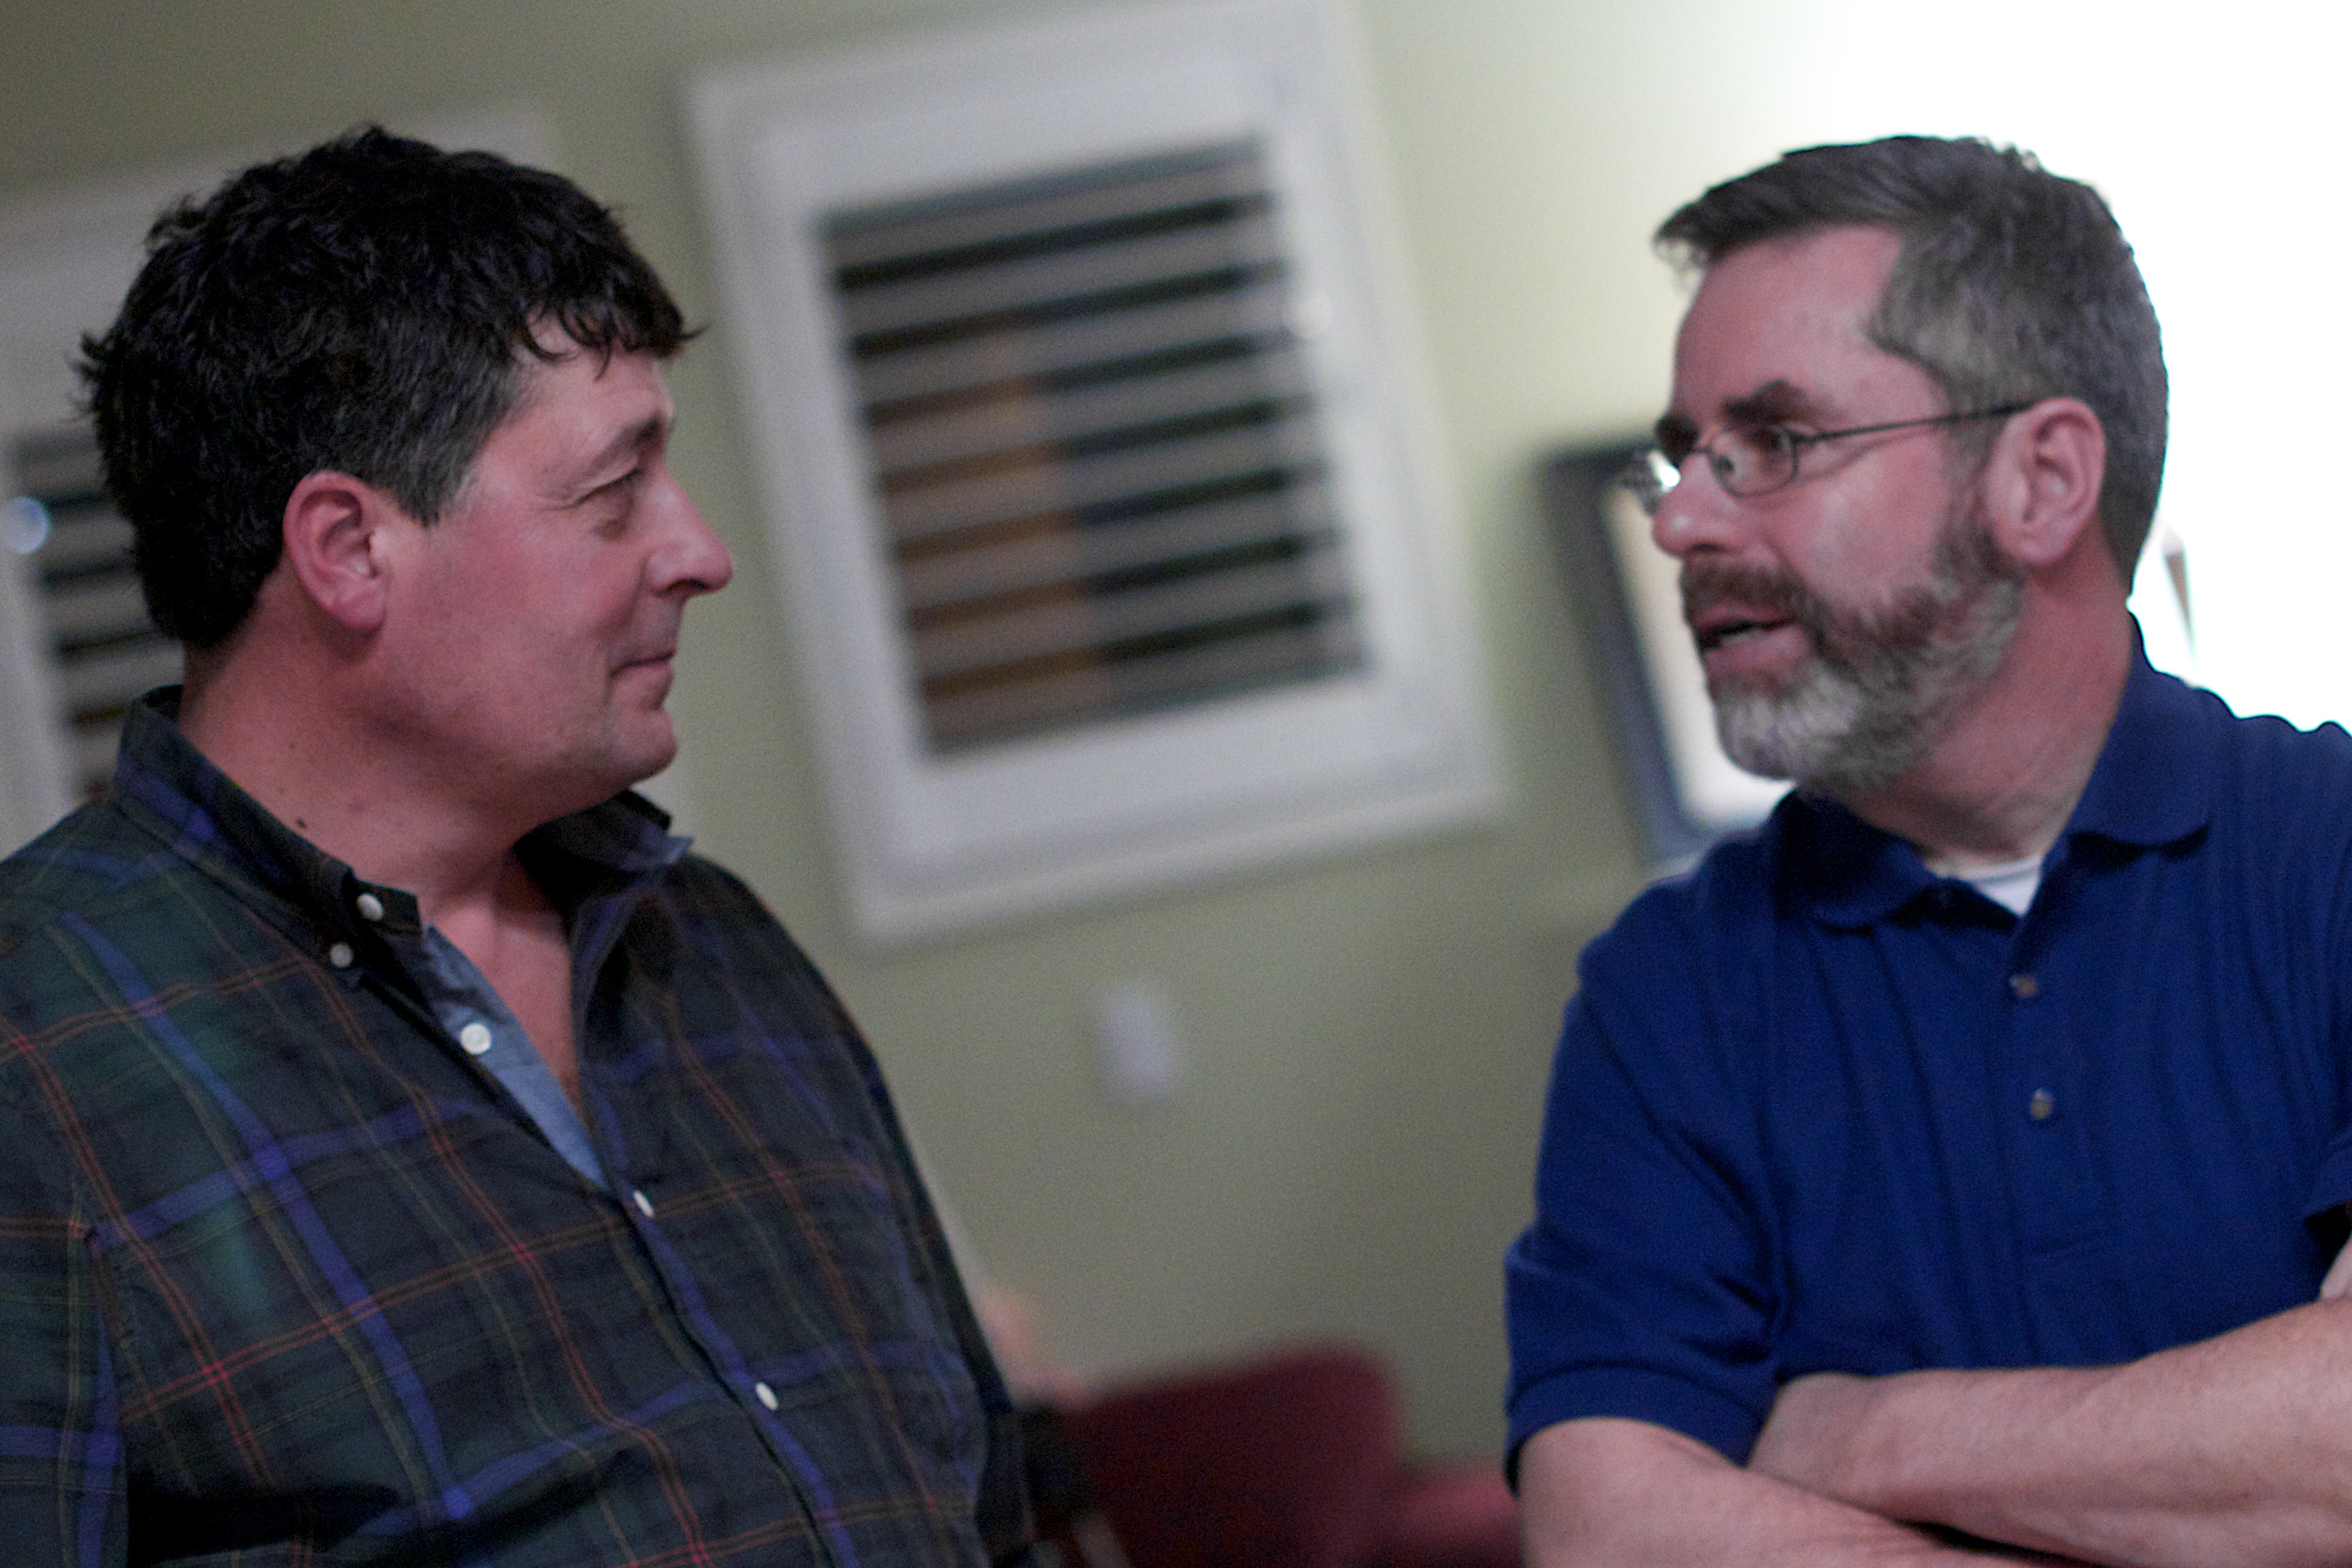
man, person, people, conversation, odyssey, hurleylounge, facial hair